Ernest Hemingway bibliography

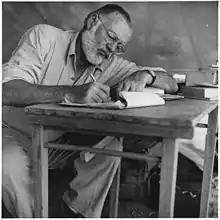
Hemingway writing in Kenya, 1953

Ernest Hemingway (1899–1961) was an American novelist, short-story writer, journalist, and sportsman. His economical and understated style—which he termed the iceberg theory—had a strong influence on 20th-century fiction. Many of his works are considered classics of American literature.